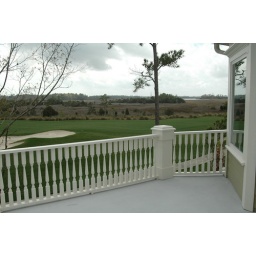
2nd story balcony (ontop of screened porch). Will not have this view. Charleston and bridge in distance.